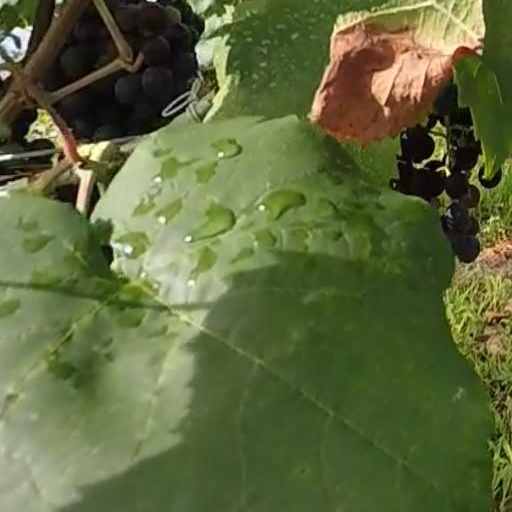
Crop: grape